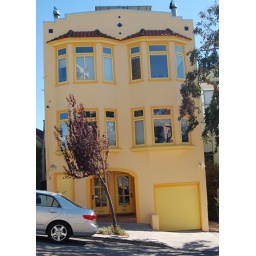
Just a lovely looking house in SF just off Castro street in between the Castro and Noe Valley.